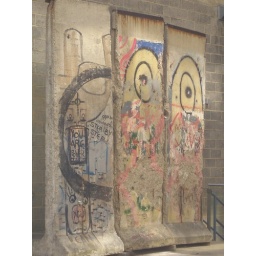
at the berlin wall monument in DC.